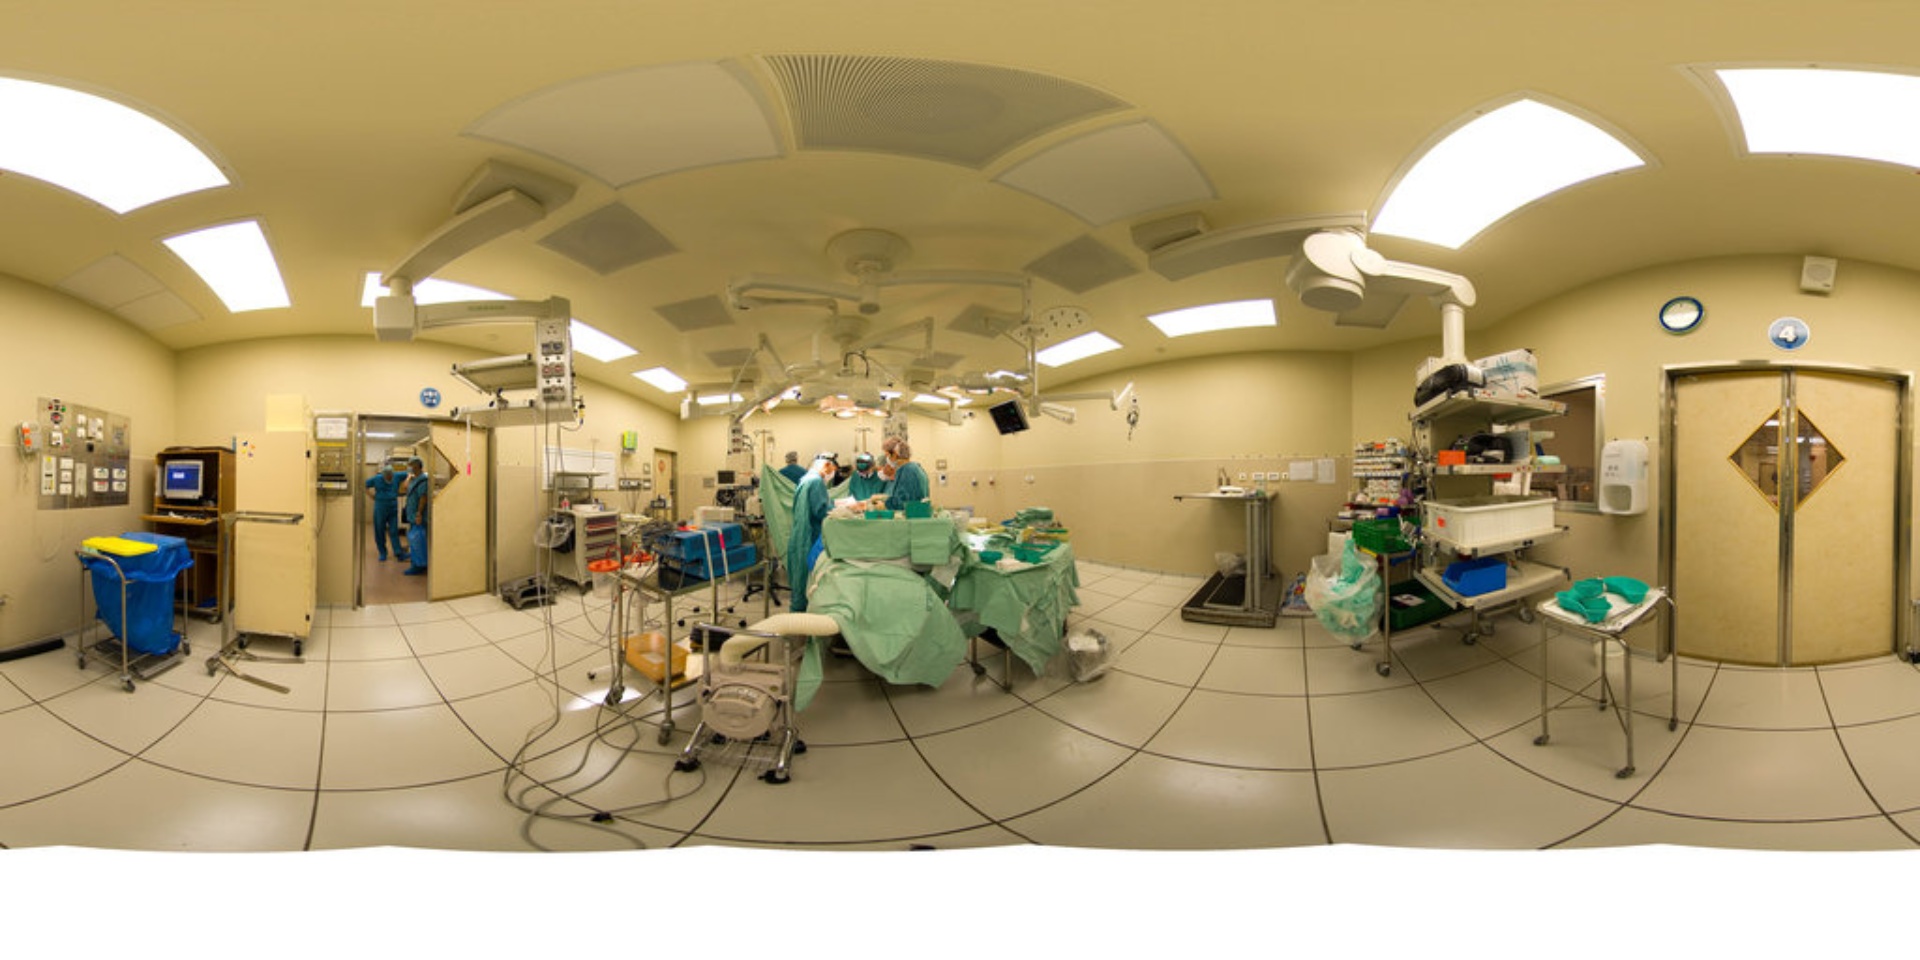
Referred object: the blue wheeled bin with a yellow lid

Referred object: The surgical table surrounded by staff in scrubs.